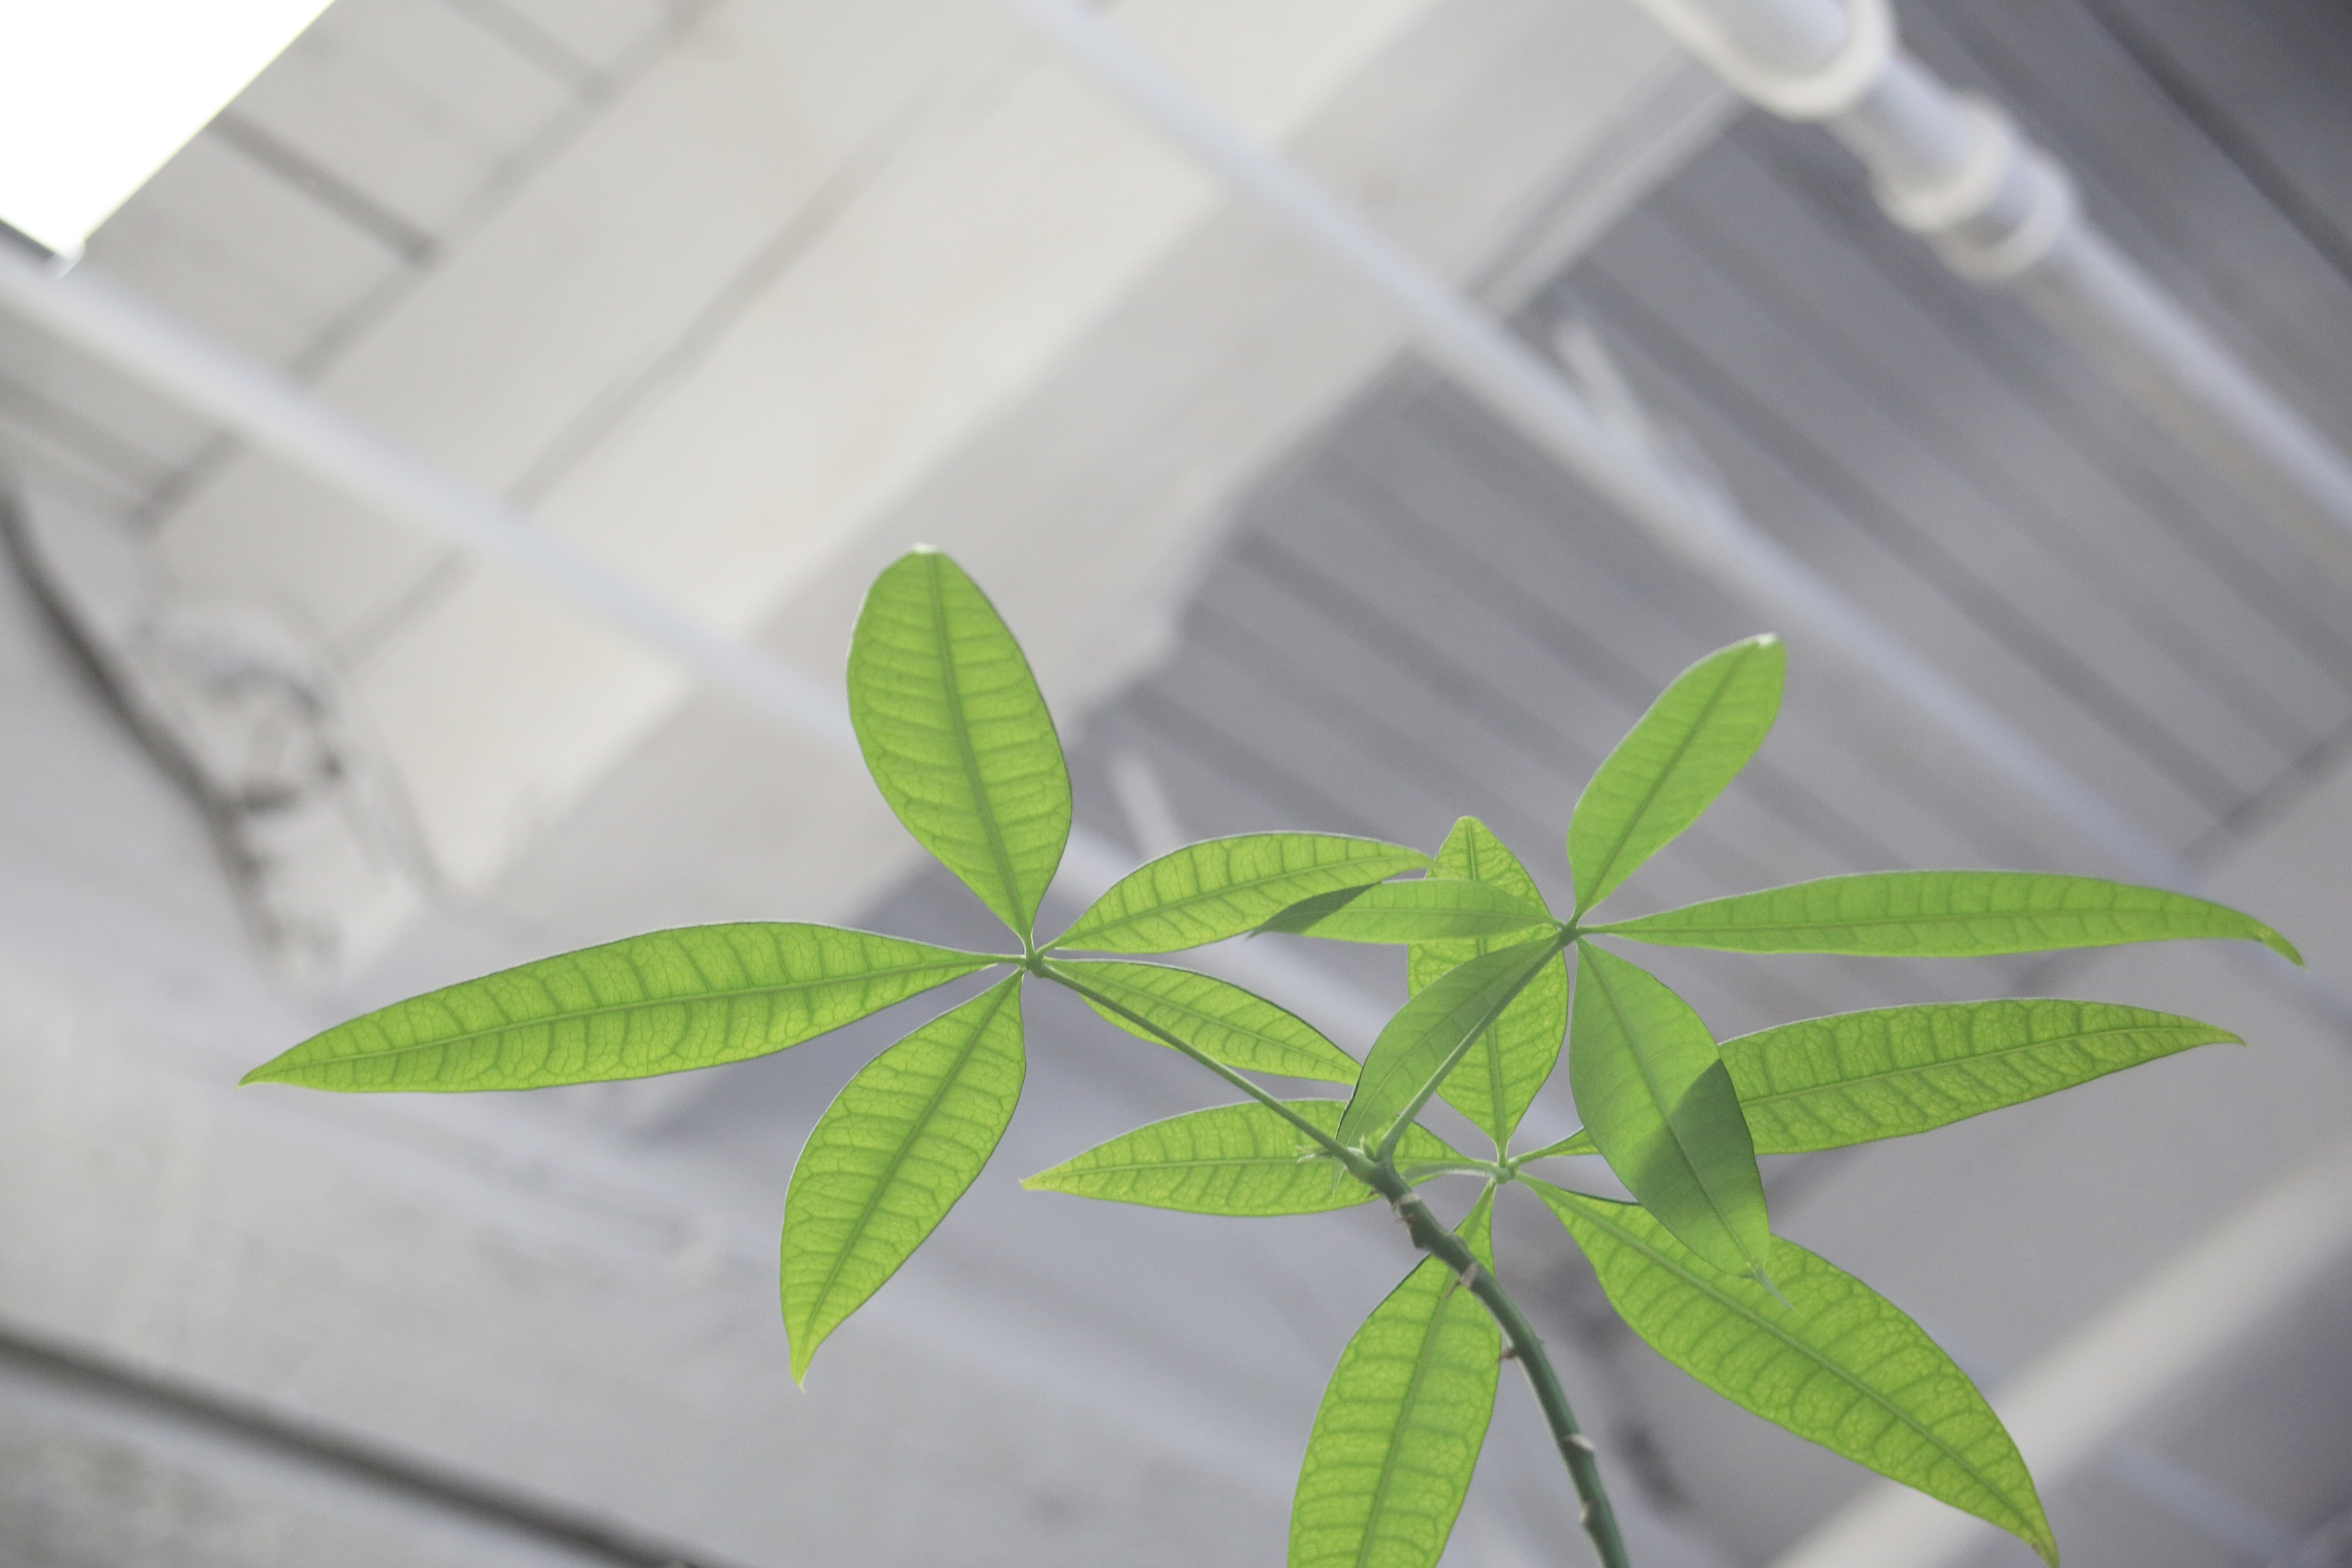
branch, plant, leaf, flower, green, clean, botany, industry, leaves, macro photography, flowering plant, land plant